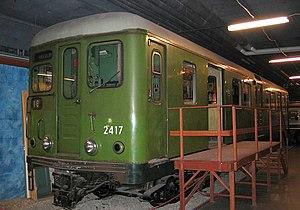
Le métro de Stockholm est le seul métro de Suède ; c'est également un ouvrage artistique : de nombreuses stations exposent des œuvres d'art. Le réseau de Stockholm est exploité par la AB Storstockholms Lokaltrafik.